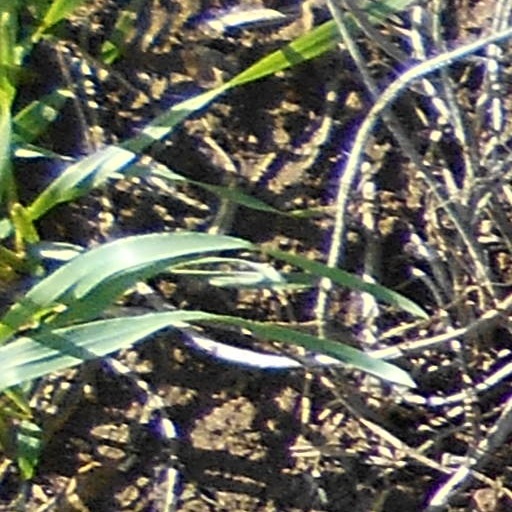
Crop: wheat